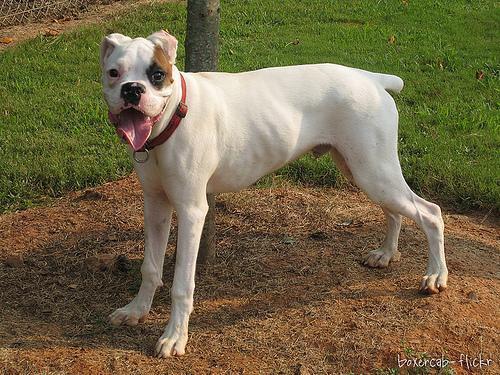
boxer